Mannheim Water Tower

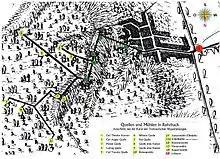
Springs and Watermills in Rohrbach (Heidelberg)

In 1739, the minister of Hildesheim had eight fountains built on Parade Square. The architect Bibiena of Rohrbach was supposed to solve the problem of water shortage. However, he could no longer carry out this work. For more than 60 years, these fountains were without water and the citizens of Mannheim were faced with constant ridicule.